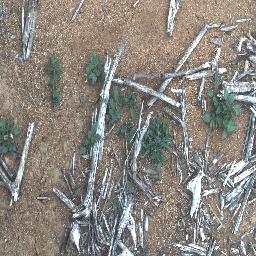
Label: negative